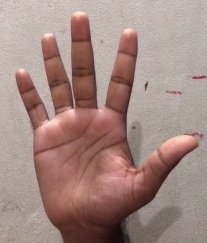
ASL sign: 5